The Prophet (2014 film)

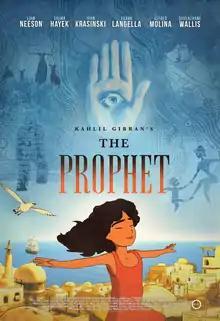
Theatrical release poster

The Prophet (full title Kahlil Gibran's The Prophet) is a 2014 animated anthology drama film adapted from Kahlil Gibran's 1923 book of the same name. Produced by Salma Hayek, who is also in the voice cast, the production consisted of different directors for each of the film's collective essays, with animation director Roger Allers supervising and credited as screenwriter. Segment directors include Paul and Gaëtan Brizzi, Joan C. Gratz, Mohammed Saeed Harib, Tomm Moore, Nina Paley, Bill Plympton, Joann Sfar and Michal Socha.